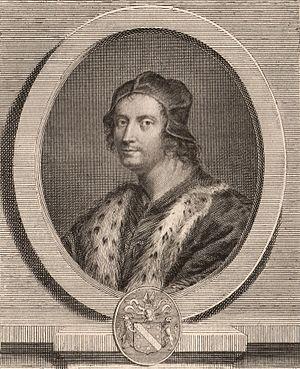
scan d'une gravure représentant le chancelier Jean Carondelet.